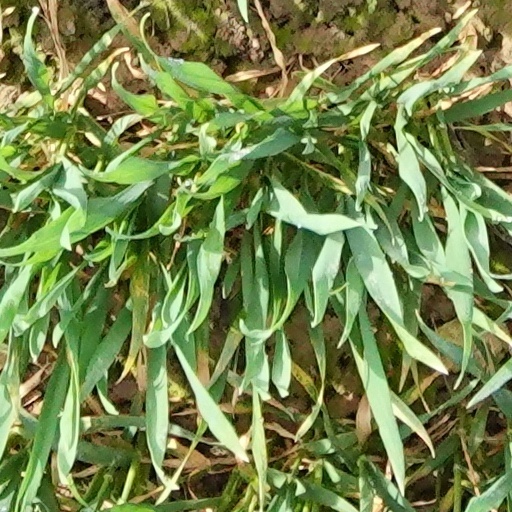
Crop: wheat